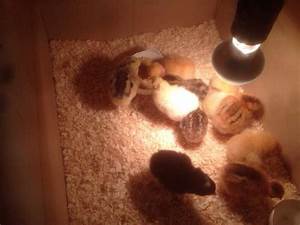
Label: chicken